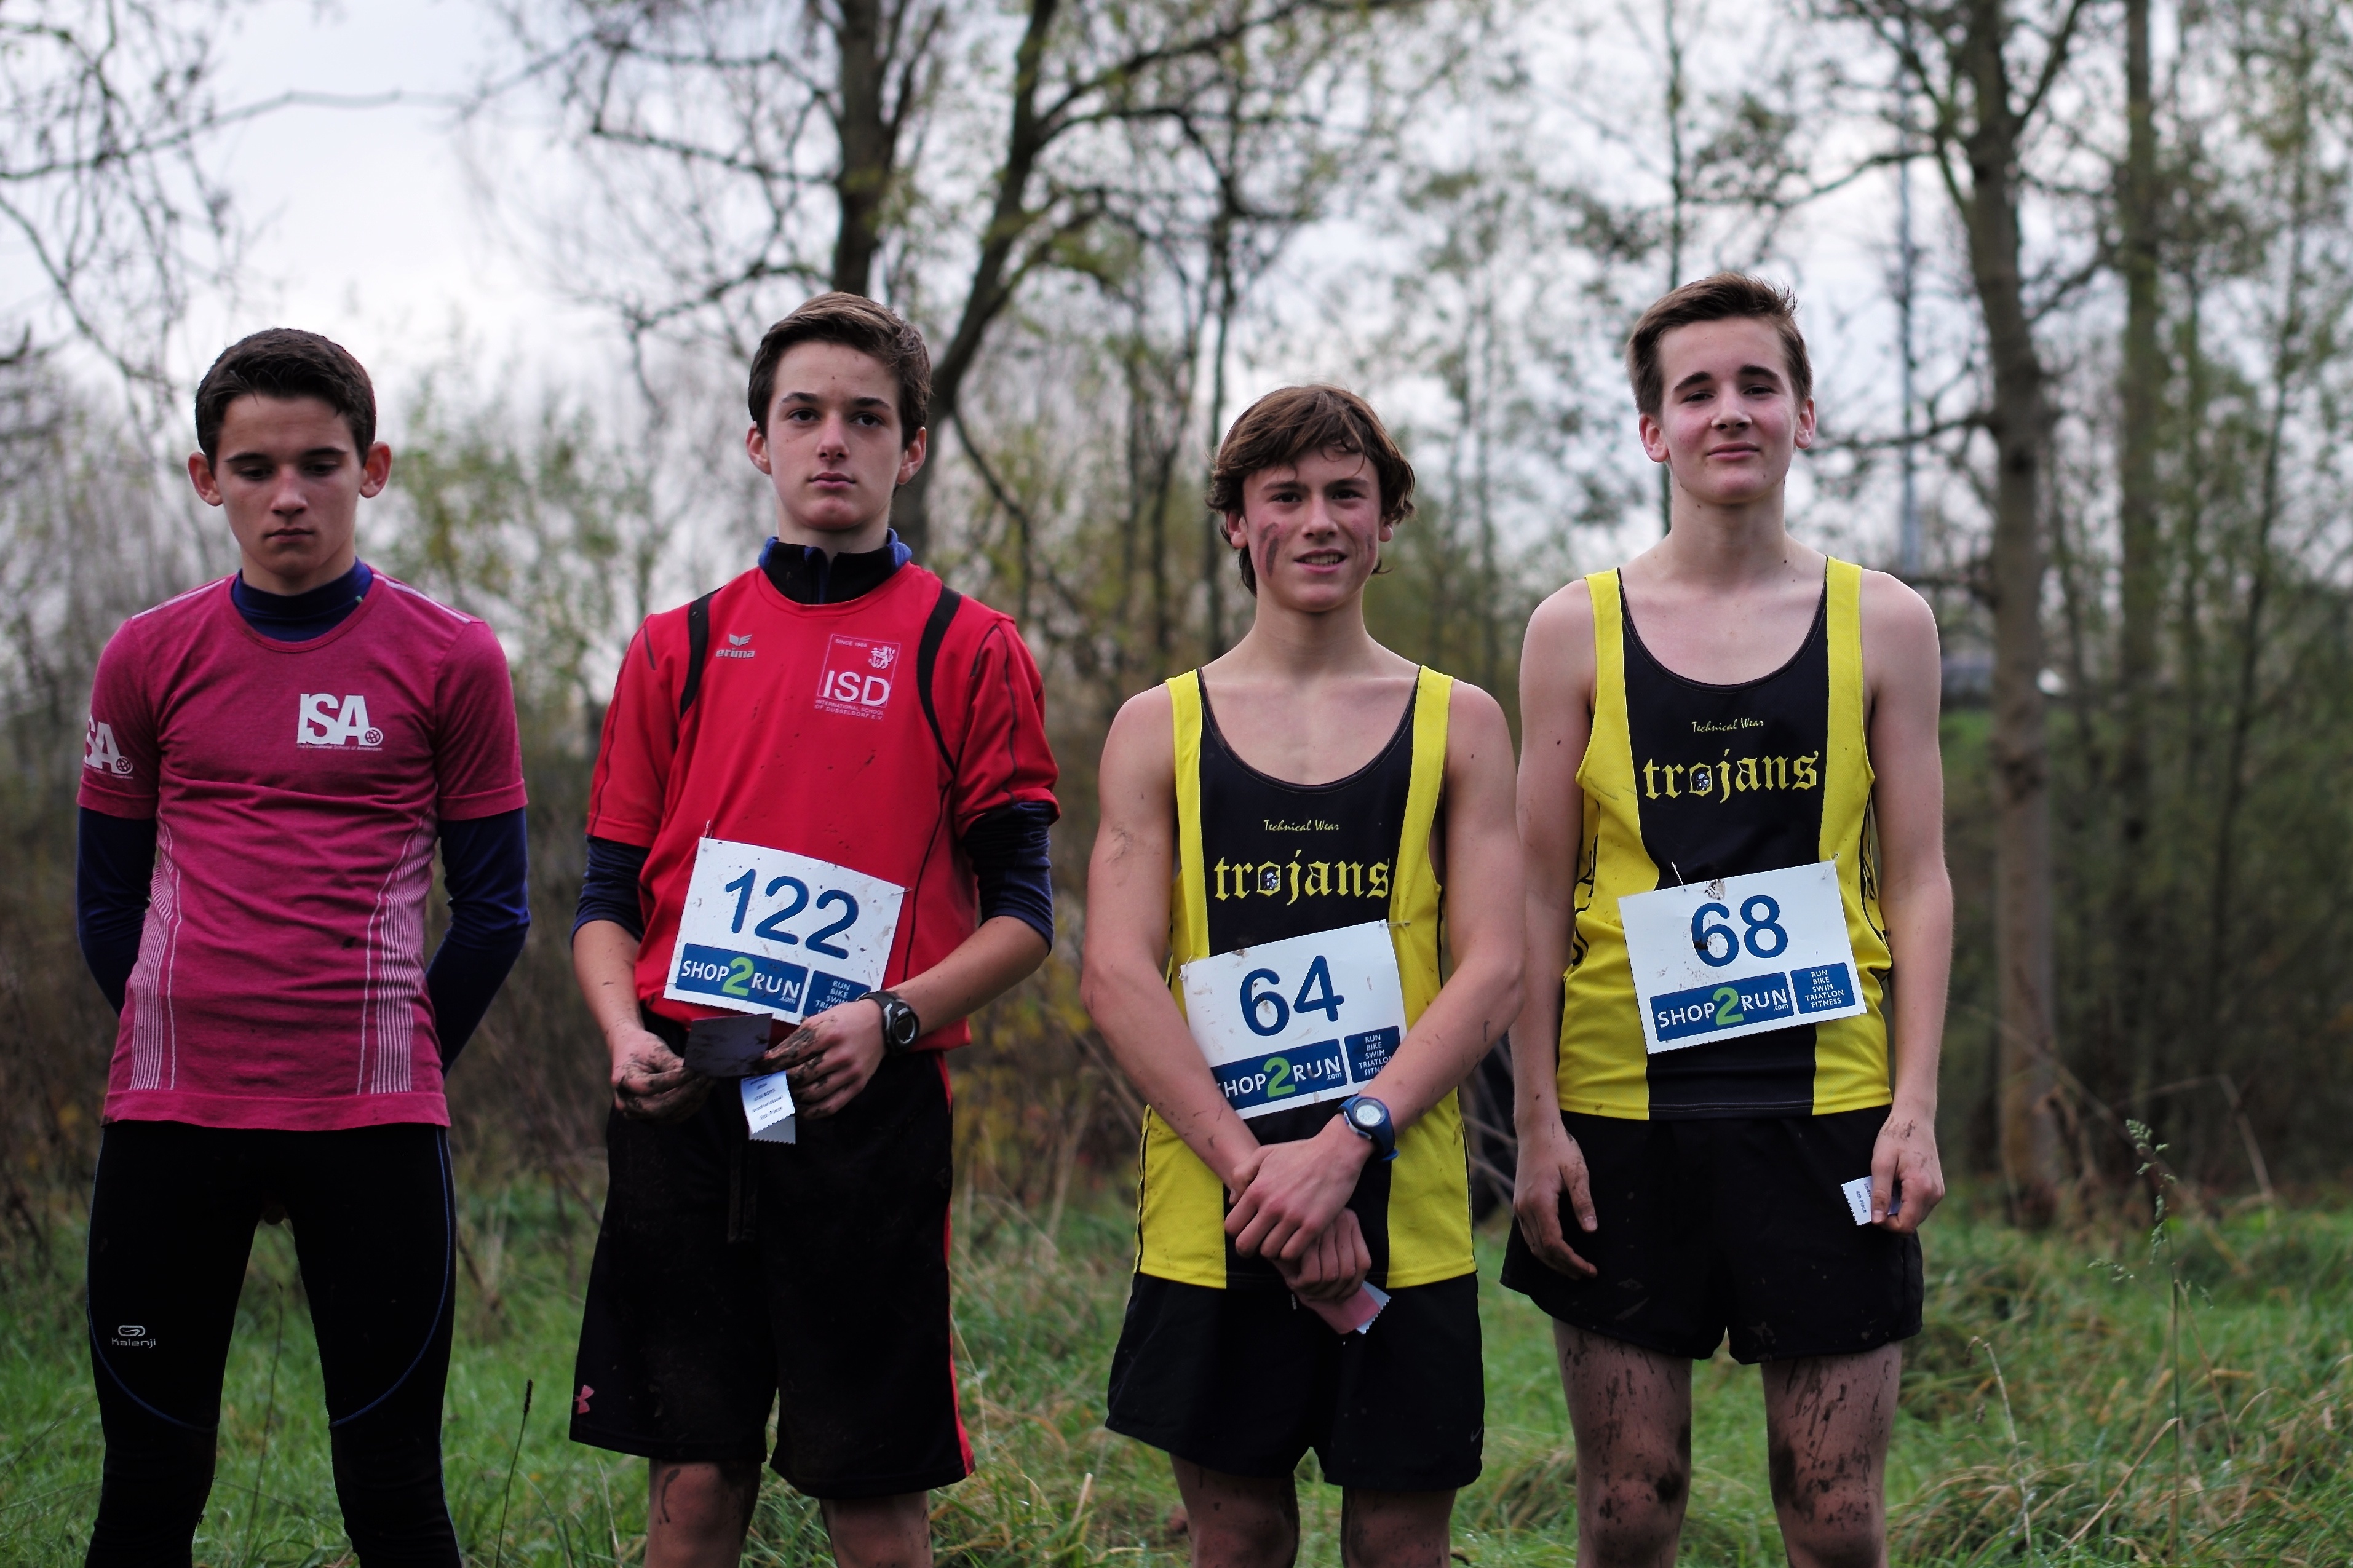
person, running, recreation, race, team, sports, endurance, athletics, physical exercise, outdoor recreation, human action, ultramarathon, duathlon, long distance running, cross country running, half marathon